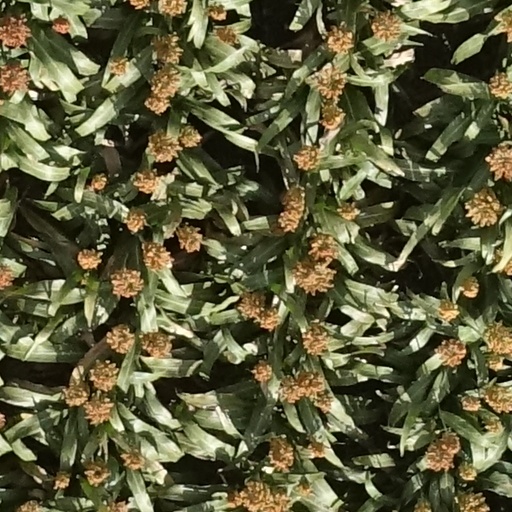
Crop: sorghum